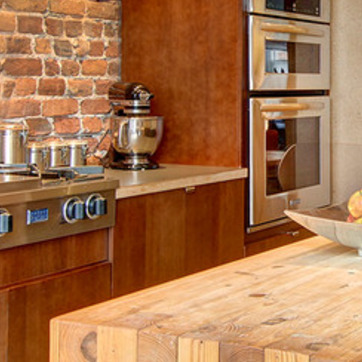
Material: polishedstone